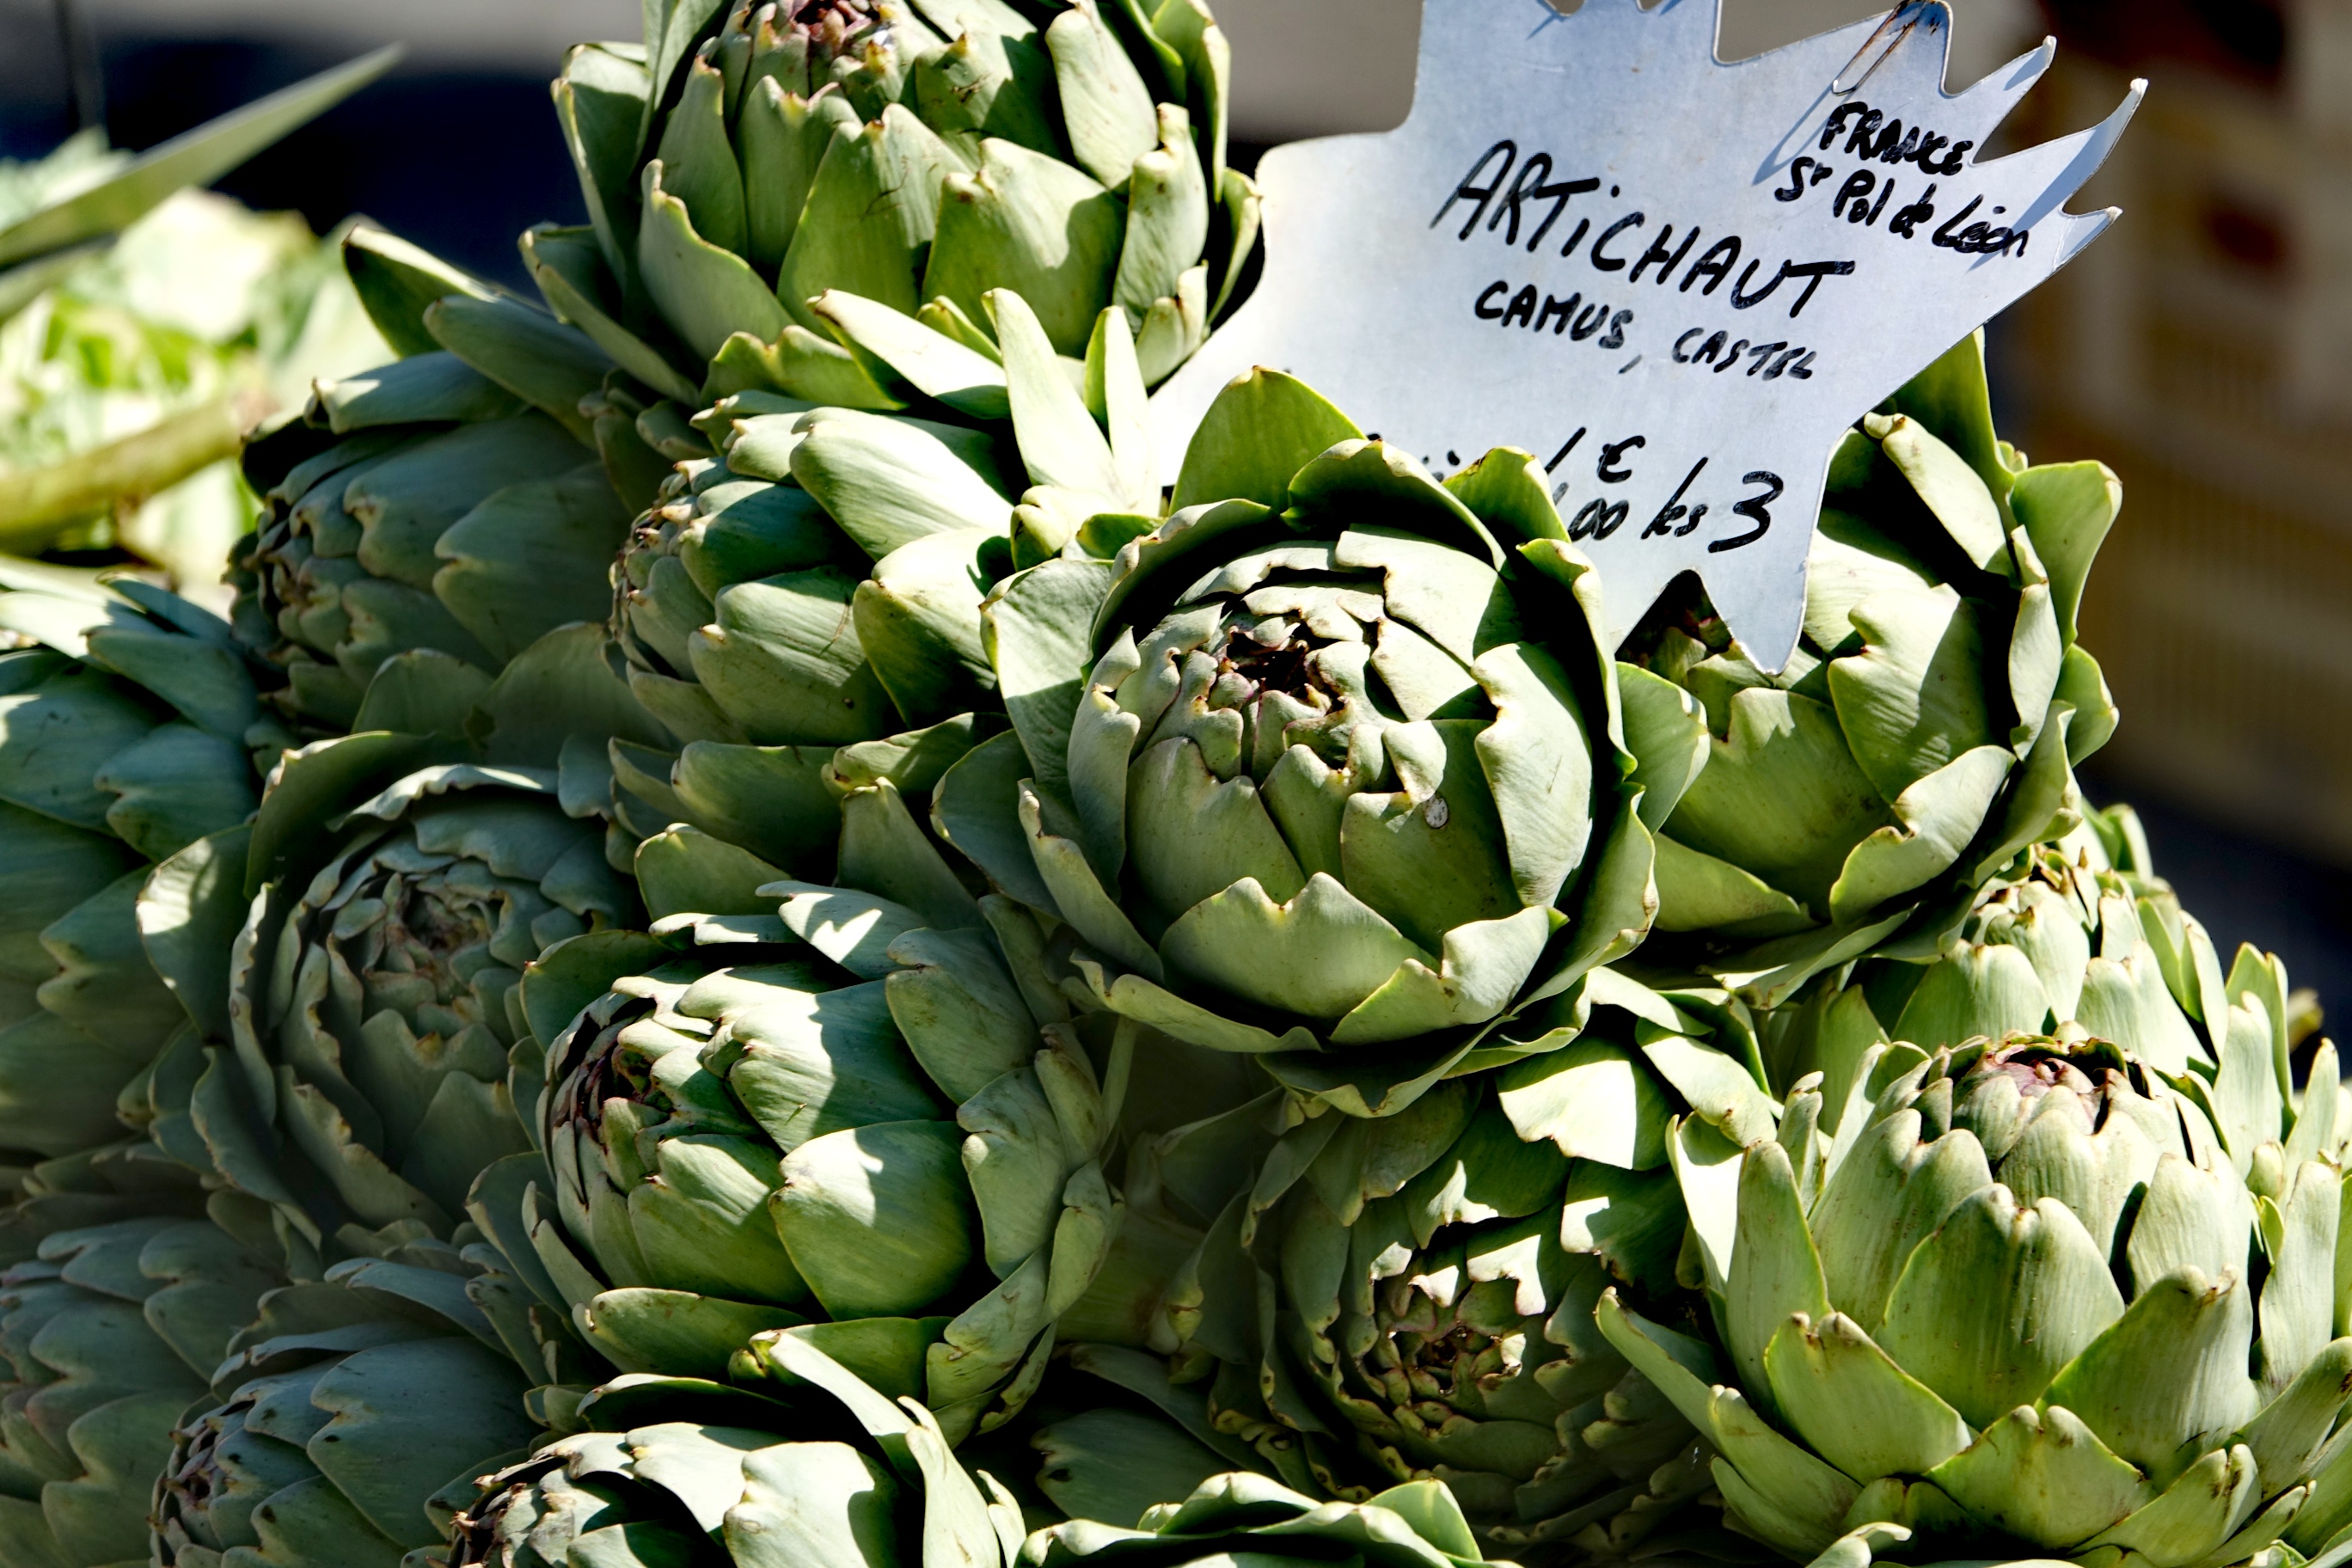
france, brittany, finistere, europe, tourism, heritage, market, artichoke, flower, plant, botany, nature, leaf, terrestrial plant, flowering plant, natural material, petal, groundcover, local food, handwriting, pattern, annual plant, echeveria, stonecrop family, perennial plant, herbaceous plant, symmetry, still life photography, photography, gardening, vegetable, herb